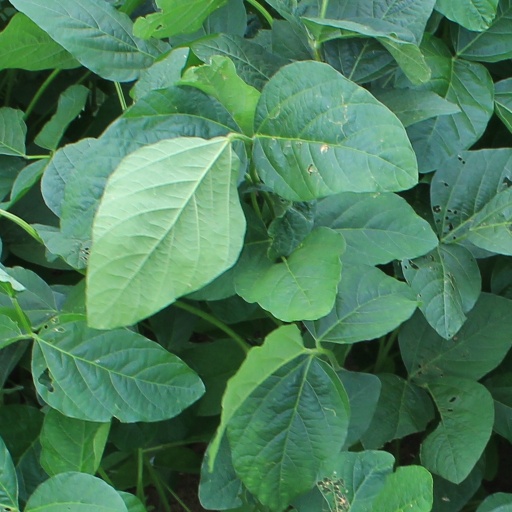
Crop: soybean